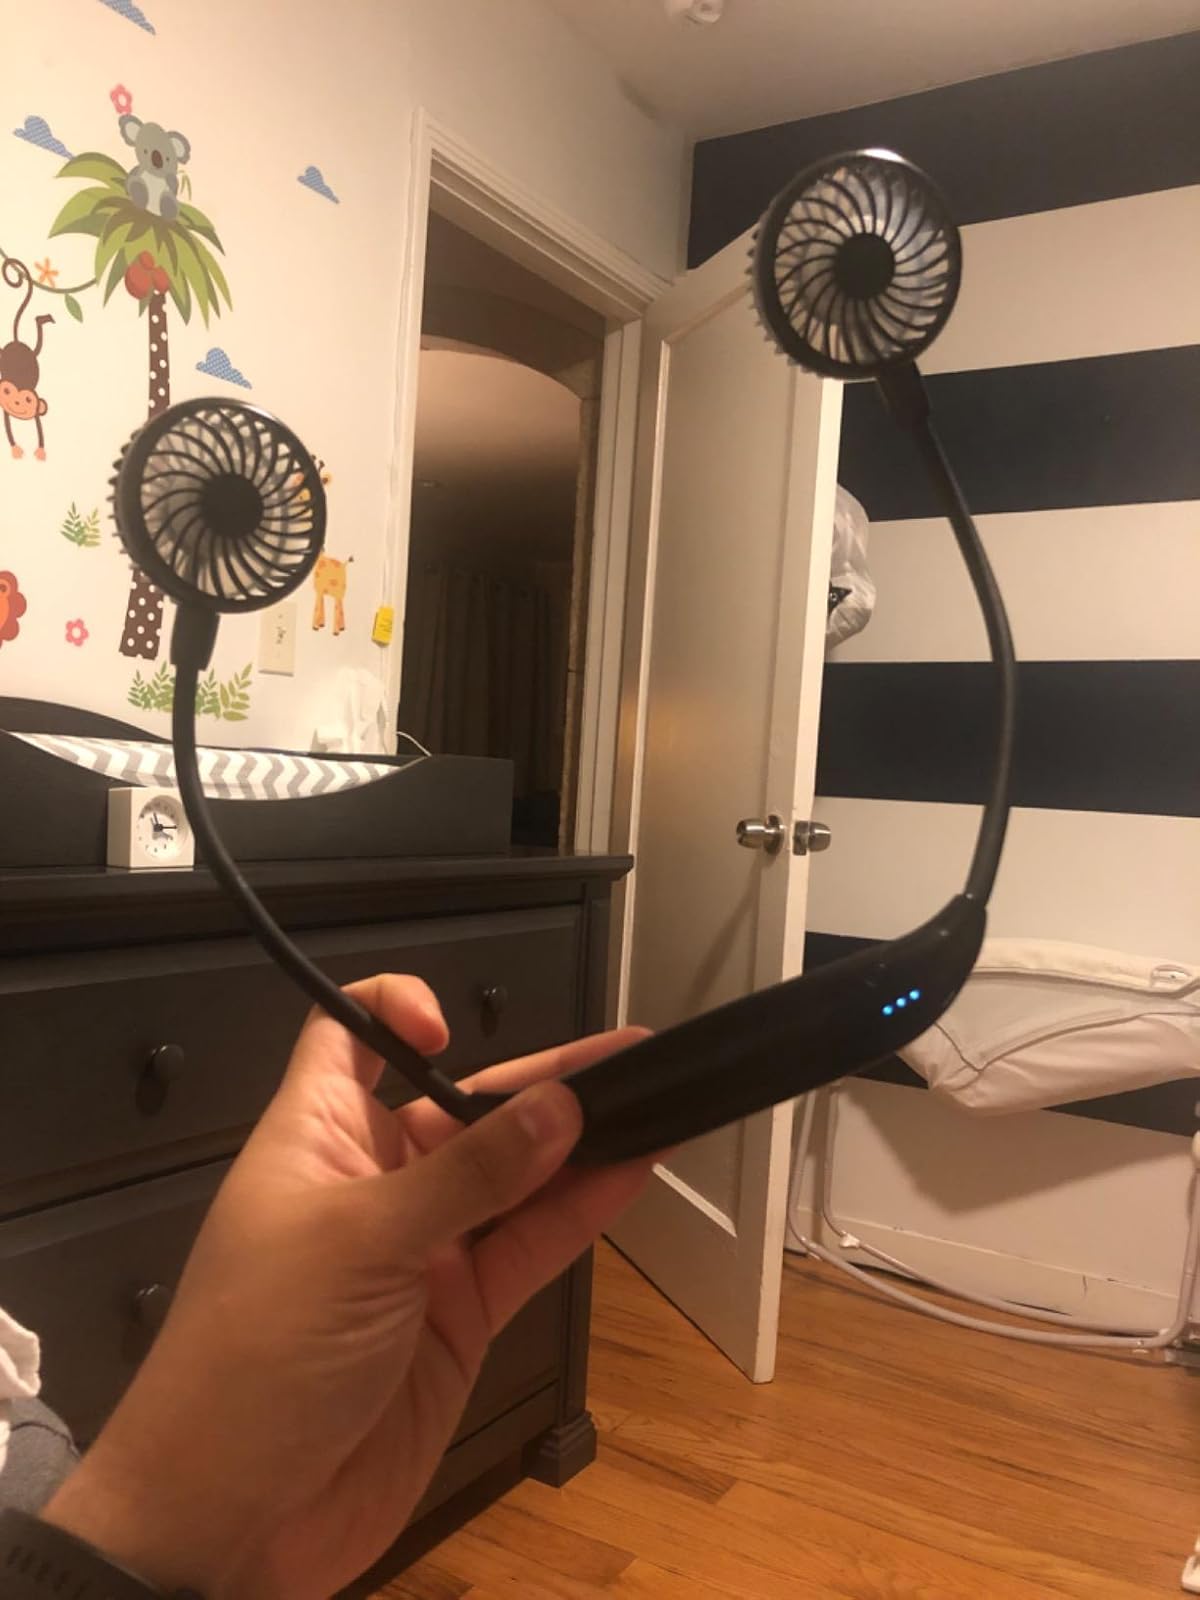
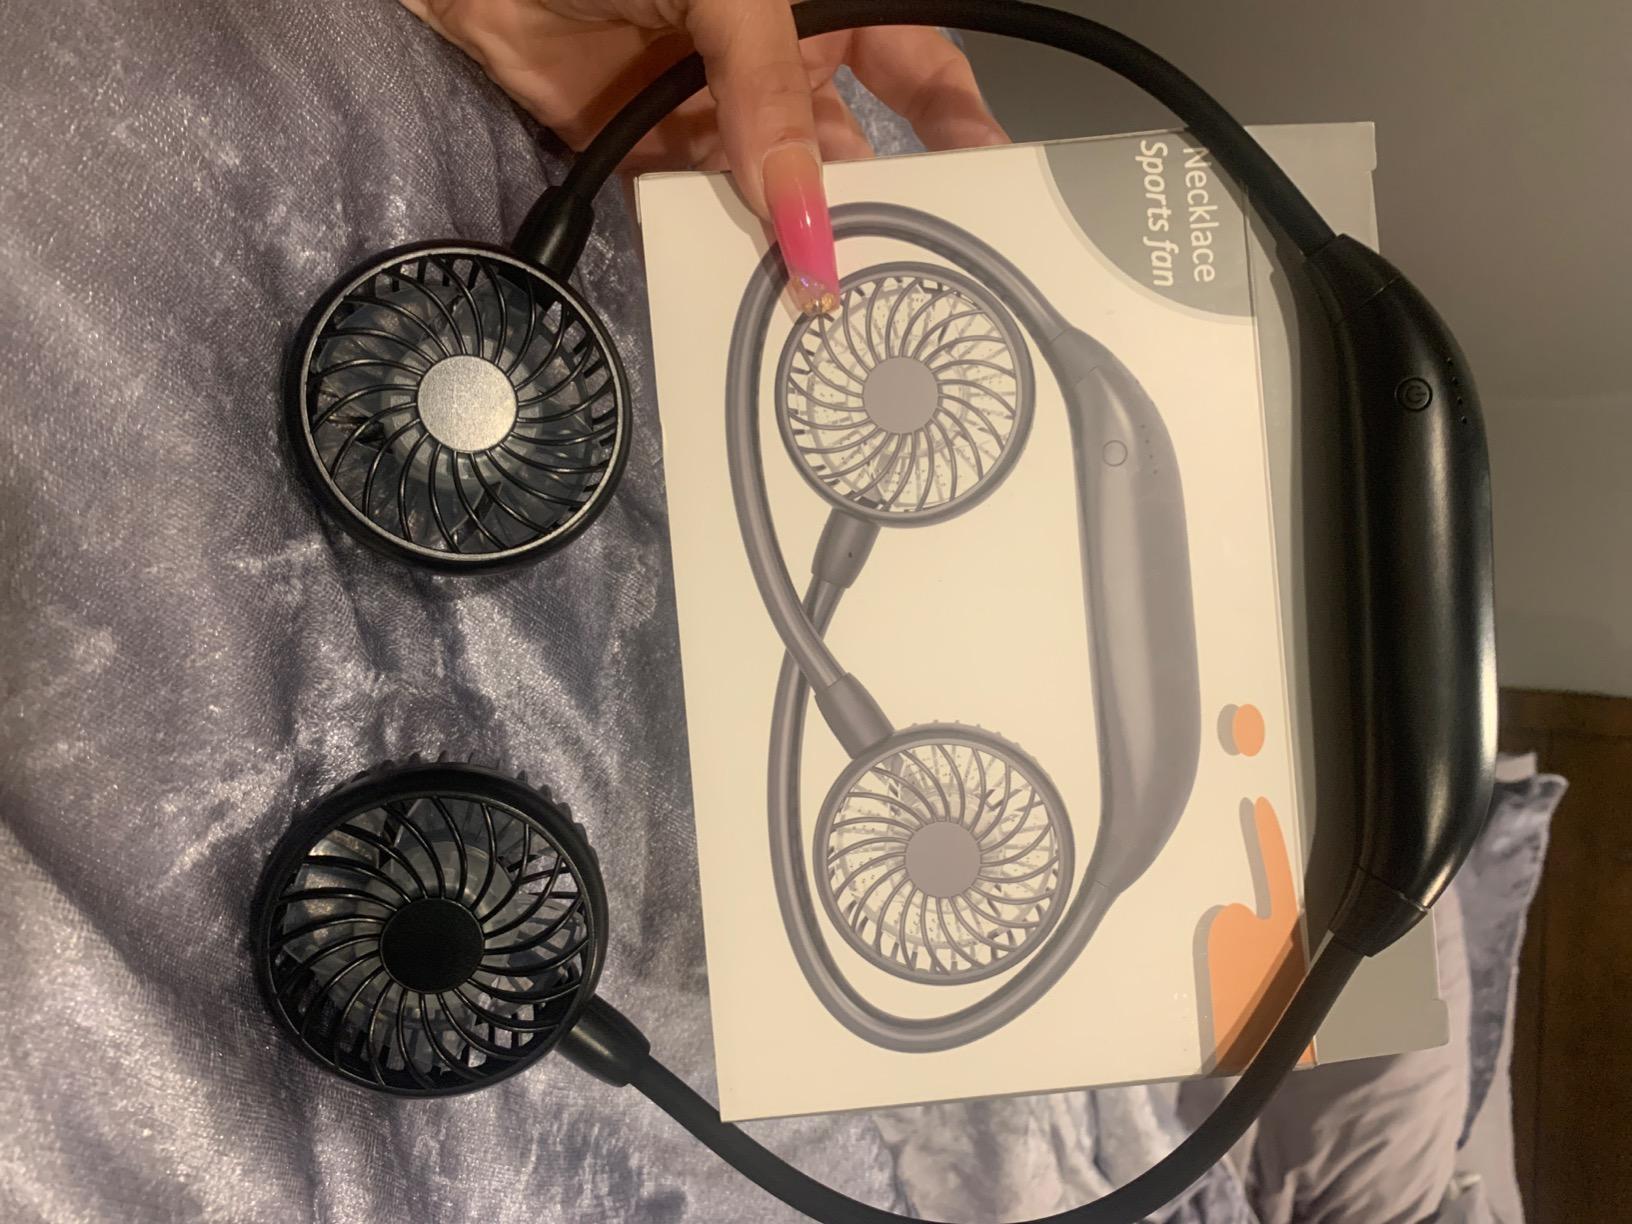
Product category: fan
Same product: yes